Pierre Monteux

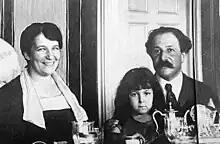
Germaine, Denise and Pierre Monteux, circa 1919

After the outbreak of the First World War Monteux was again conscripted into the army, serving as a private in the 35th Territorial Regiment, with which he saw action in the trenches at Verdun, Soissons and the Argonne. He later described much of this period as one of "filth and boredom", although he formed a scratch band to divert his fellow soldiers. After just over two years on active service he was released from military duties after Diaghilev prevailed on the French government to second Monteux to conduct the Ballets Russes on a North American tour. The tour took in fifty-four cities in the US and Canada. In New York in 1916 Monteux refused to conduct Nijinsky's new ballet "Till Eulenspiegel" as the music was by a German – Richard Strauss – so a conductor had to be engaged for those performances. At the end of the tour Monteux was offered a three-year contract to conduct the French repertoire at the Metropolitan Opera in New York, and received the permission of the French government to remain in the US.